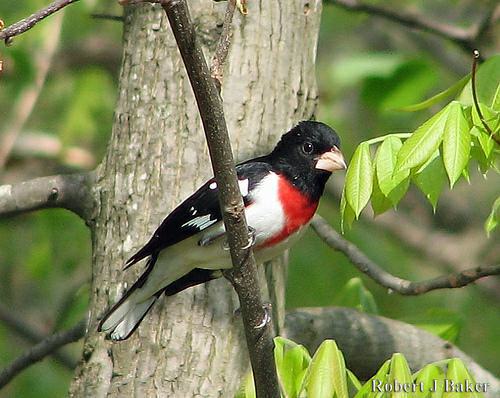
A photo of a rose breasted grosbeak